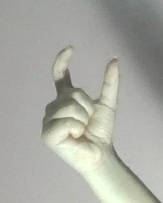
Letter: nun